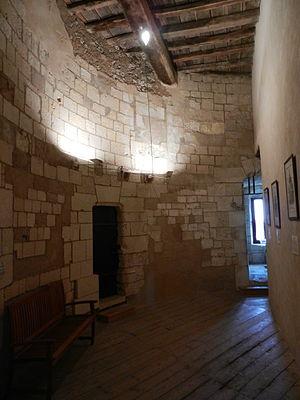
La tour de la Lanterne est, avec la tour Saint-Nicolas et la tour de la Chaîne, l'une des trois tours du front de mer de La Rochelle, vestiges des fortifications médiévales qui protégeaient le port. Elle est également connue sous les noms de tour du Garrot, tour des Prêtres et tour des Quatre Sergents. Elle a été classée monument historique le 17 février 1879.